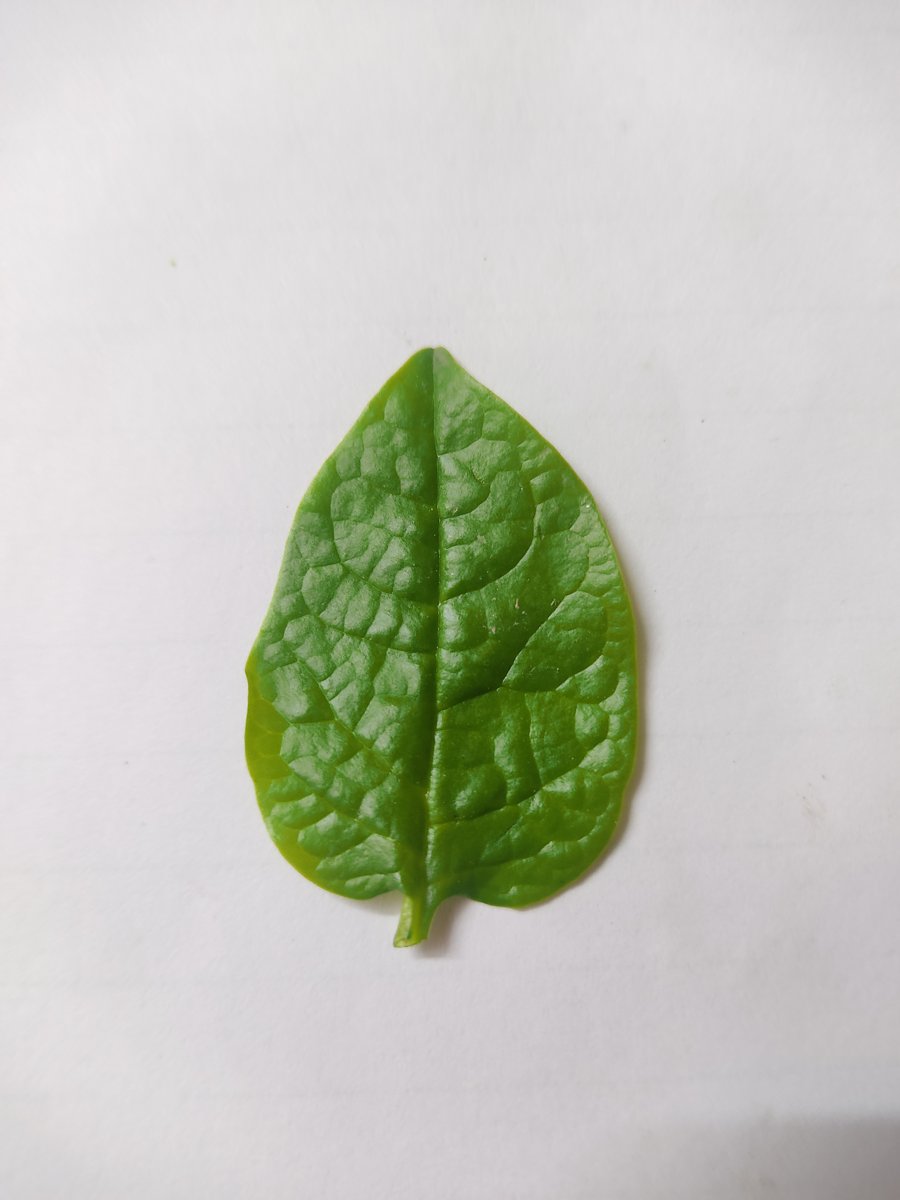
Label: Healthy-Leaf